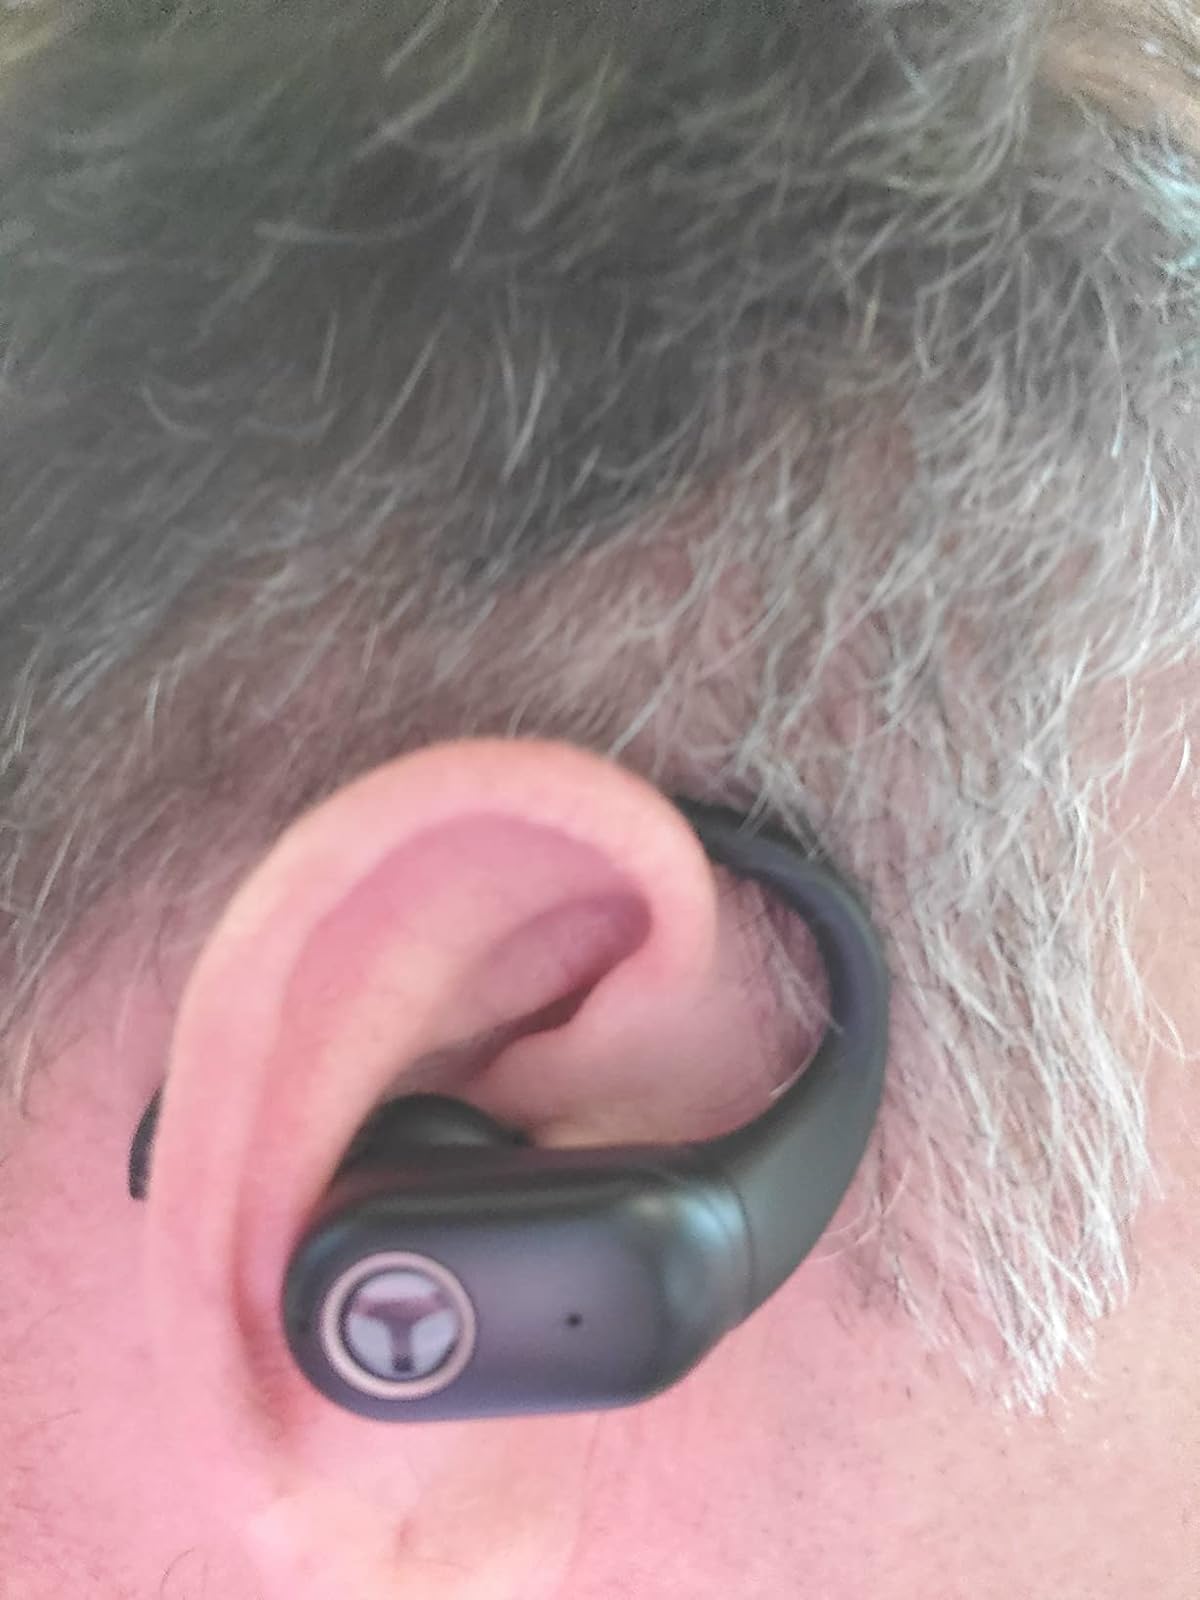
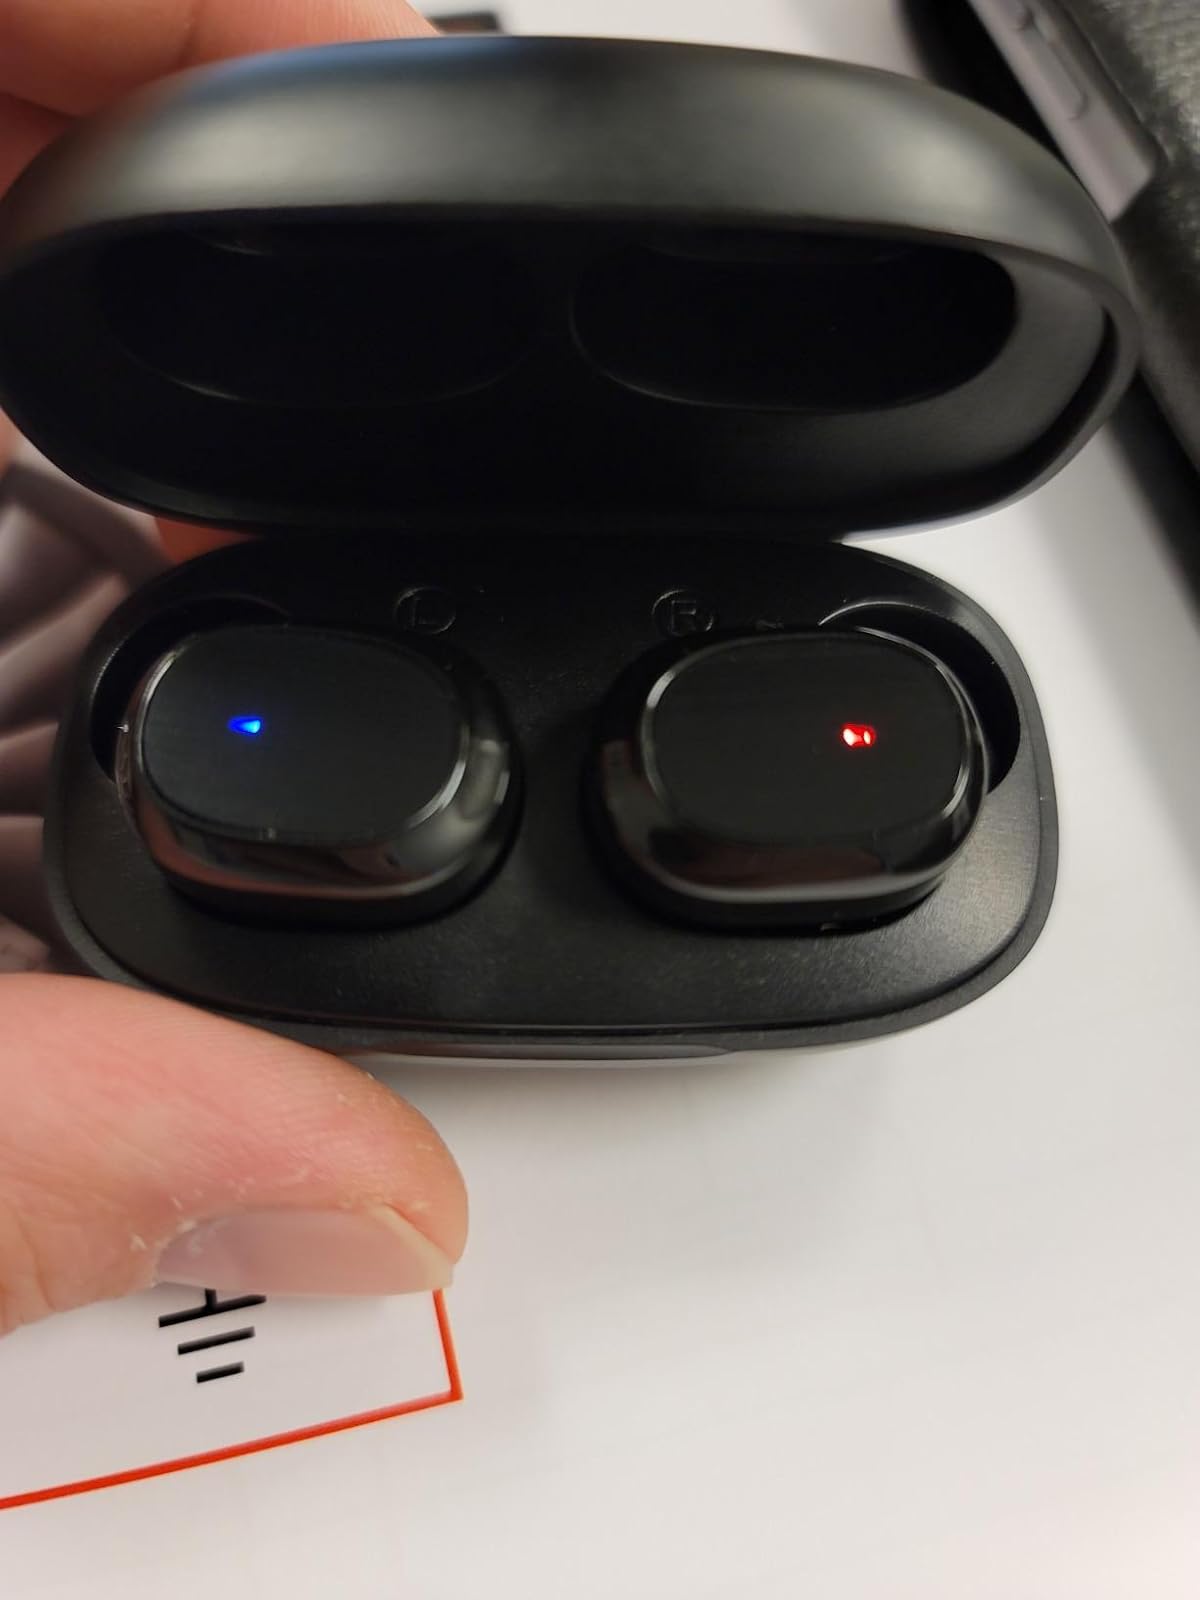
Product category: earbuds
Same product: no